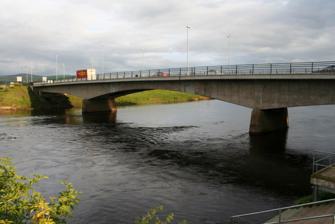
Building: Lifford Bridge
Country: Ireland
Year built: 1964
The Lifford Bridge. Lifford Bridge (in Irish Droichead Leifear ) is a cross-border bridge on the A38 connecting with the N15, spanning the River Foyle which marks the border between Strabane in County Tyrone , Northern Ireland , and Lifford in County Donegal in the Republic of Ireland . It remains a vital part of the trans-border route from the North, West and East of County Donegal , to Dublin via County Tyrone . History Lifford came into the possession of Sir Richard Hansard during the Plantation of Ulster in 1607. One of the conditions of his grant was that a ferry crossing be provided over the River Finn . This service continued until 1730 when the first bridge linking Lifford and Strabane was built. In the 19th century a curious custom existed when if, by the end of the Assizes in Lifford Courthouse or Omagh Courthouse , a jury could not reach a unanimous verdict in a case, they were sent to the "verge" of the county to be dismissed. In the case of counties Donegal and Tyrone, this was the middle of the Lifford Bridge. The present bridge was constructed by engineering company Farrans in 1964, jointly funded by Donegal County Council and the old Tyrone County Council . Strabane District Council took over the functions of Tyrone County Council in part of West Tyrone in 1973. The overall length of the bridge is 115m. In 2005 it carried some 16,000 vehicles a day. During The Troubles in 1968, an attempt was made to blow the bridge up. However, it was closed for only a short time. In 2005 refurbishment of the bridge took place and included upgrading the parapet railings, installation of safety kerbing and railings, resurfacing of the carriageway deck and footways, upgrading streetlights. Over £400,000 was spent on the project. References ^ a b c "Linking North & South: Lifford Bridge" . Ask about Ireland . ^ "Lifford Bridge" . Sabre . ^ "Lifford Bridge works completed three weeks early" (PDF) . Graham News . Winter 2005–2006. ^ "Lifford Bridge works completed three weeks early" . Department for Regional Development - News Releases . 21 November 2005. Next bridge upstream River Foyle Next bridge downstream Clady Bridge Foyle Bridge Craigavon Bridge 54°49′52″N 7°28′49″W / 54.83111°N 7.48028°W / 54.83111; -7.48028